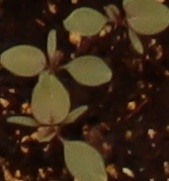
Label: Redroot Pigweed